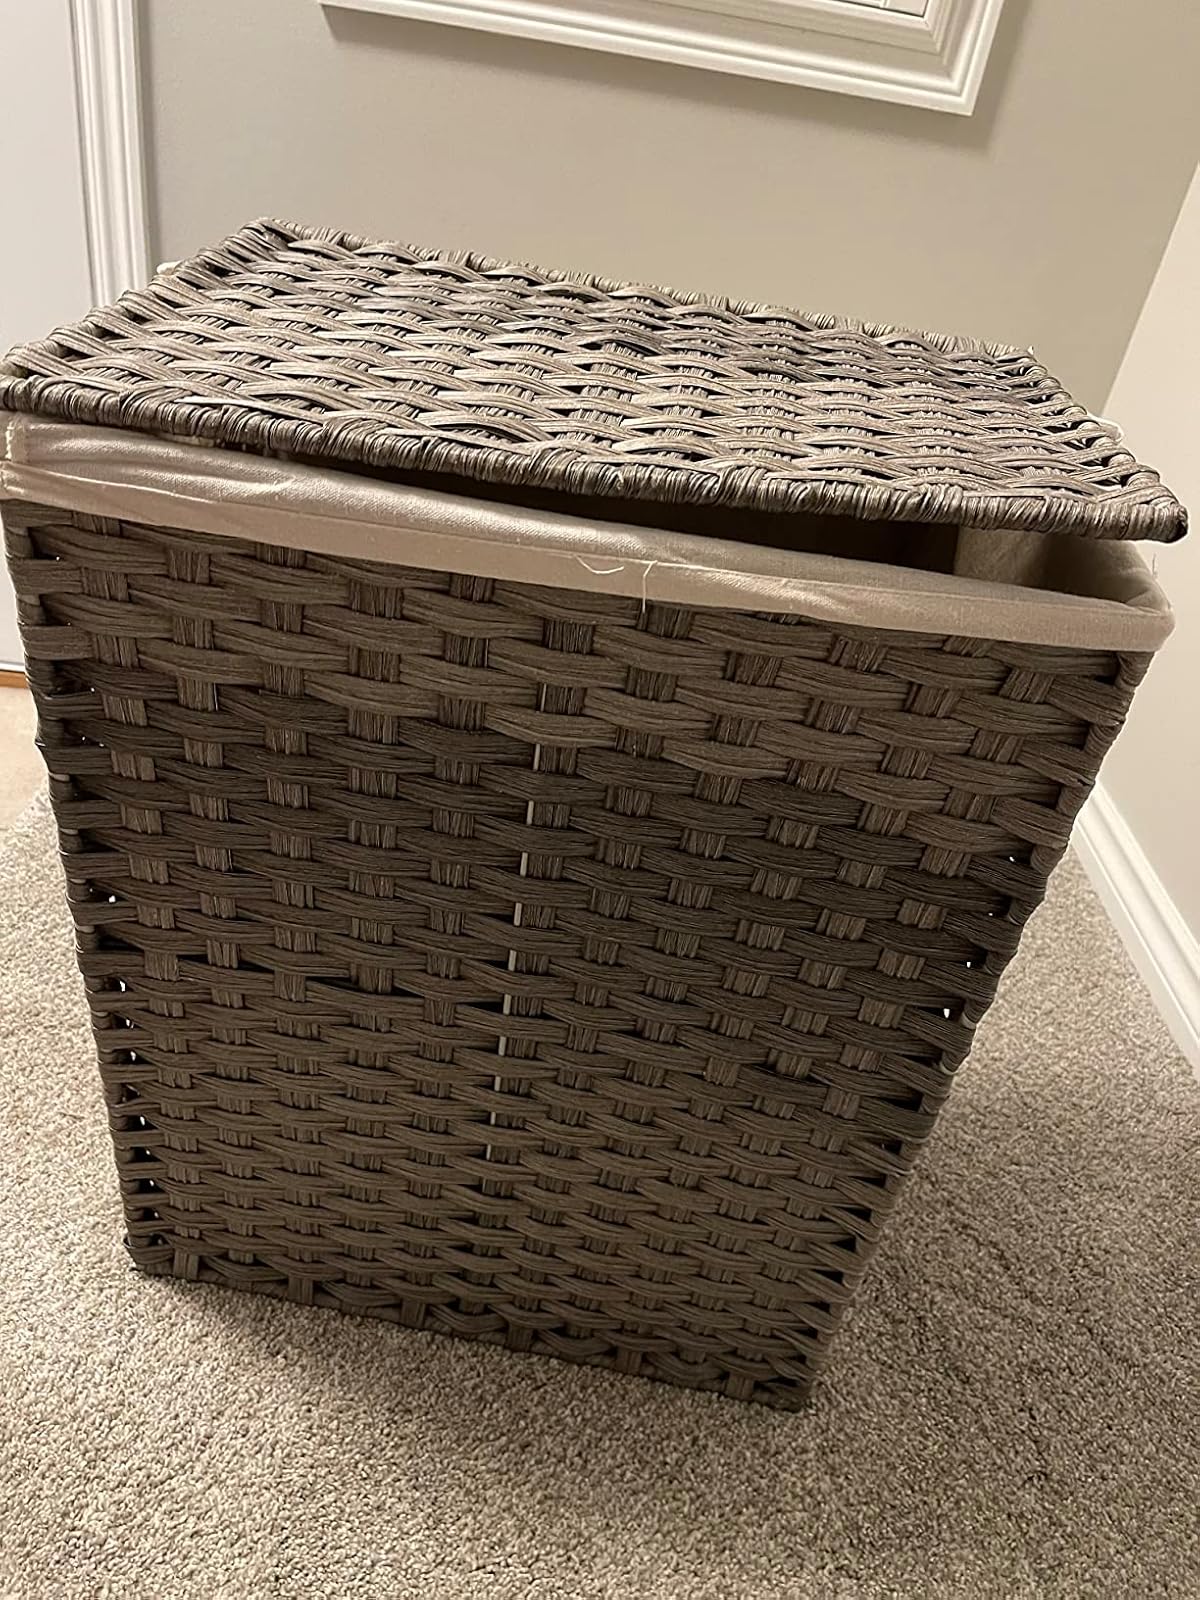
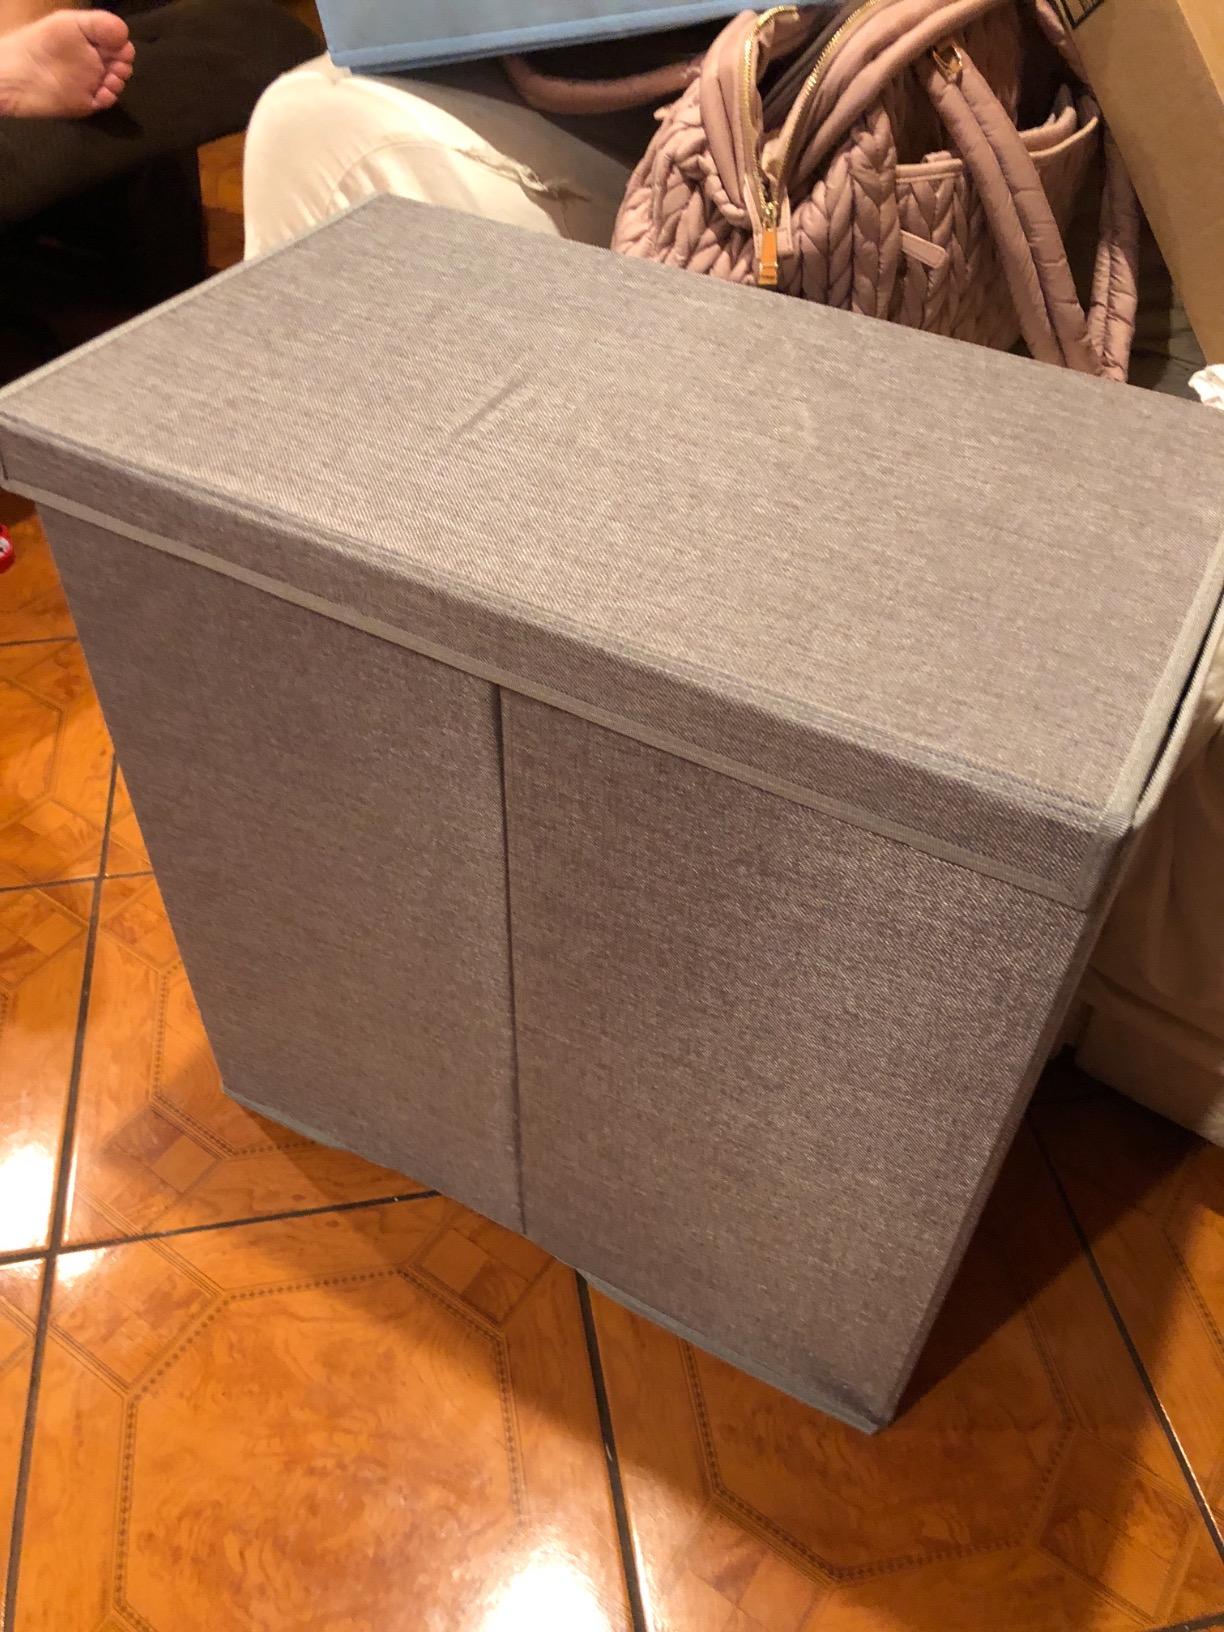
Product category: items_hamper
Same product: no